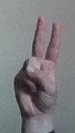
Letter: taa